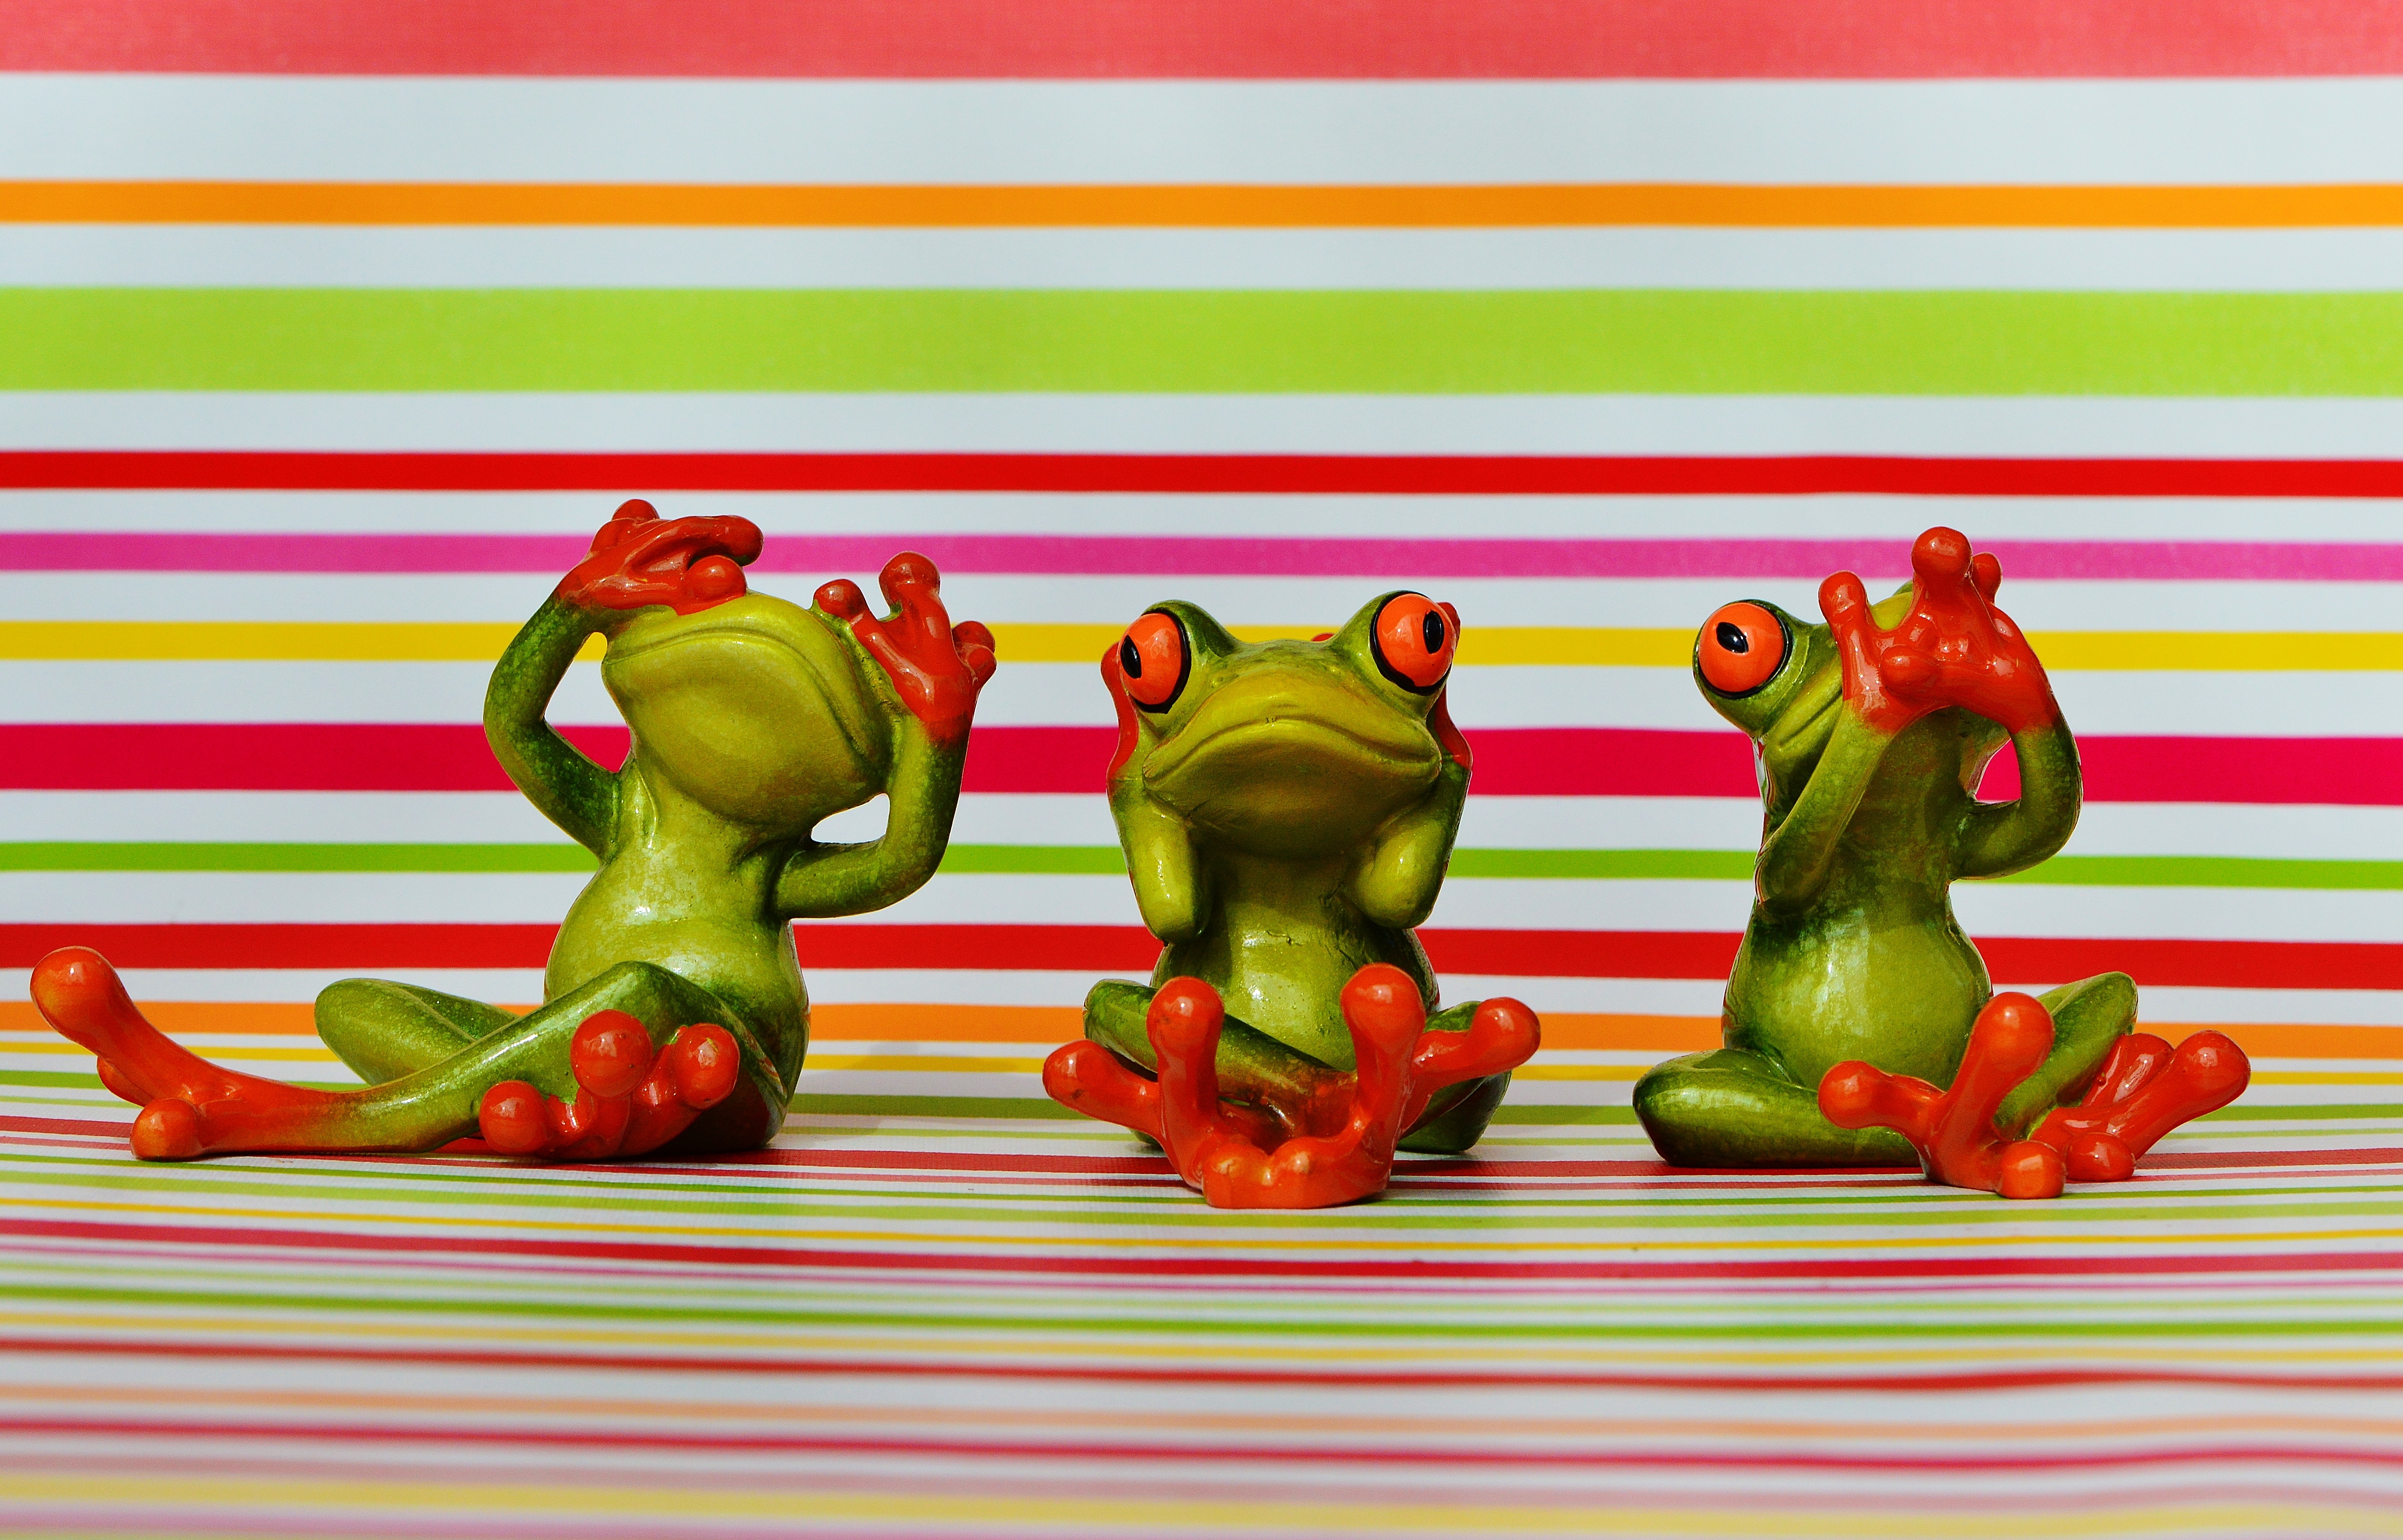
cute, green, frog, amphibian, sit, fun, illustration, funny, figures, frogs, not hear, not see, do not speak